War of the Fourth Coalition

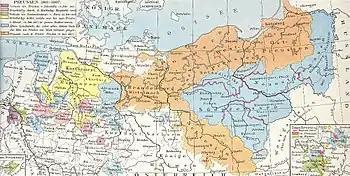
Prussia (orange) and its territories lost at Tilsit (other colours)

Some 160,000 French soldiers fought against Prussia, French numbers increasing as the campaign went on, with reinforcements arriving across the Wesel bridgehead from the peripheral theatre surrounding the recently formed Kingdom of Holland. Collectively, the French advanced with such speed that Napoleon was able to destroy as an effective military force almost the entire quarter of a million-strong Prussian army. The Prussians sustained 65,000 casualties, including the deaths of two members of the royal family. They lost a further 150,000 prisoners, over 4,000 artillery pieces, and over 100,000 muskets stockpiled in Berlin. The French suffered around 15,000 casualties for the whole campaign. Napoleon entered Berlin on 27 October 1806 and visited the tomb of Frederick the Great, telling his marshals to show their respect, saying, "If he were alive we wouldn't be here today".